Corpus Christi, Texas

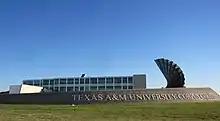
TAMUCC

Being a coastal city, Corpus Christi is a good spot for seabird watching. Popular spots include Blucher Park in downtown, the Hans and Pat Suter Wildlife Refuge along Oso Bay, Hazel Bazemore County Park along the Nueces River in Calallen, and the South Texas Botanic Garden and Nature Center along the Oso Creek.